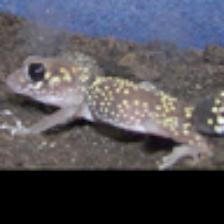
Label: NonHuman